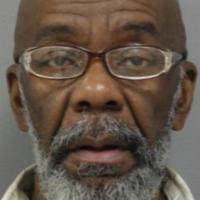
Age group: age 66-80